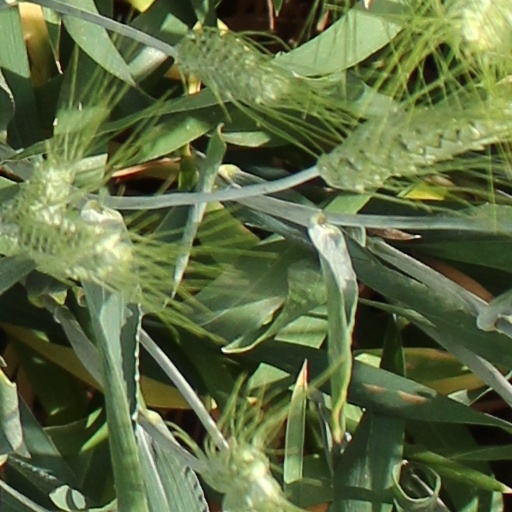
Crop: wheat